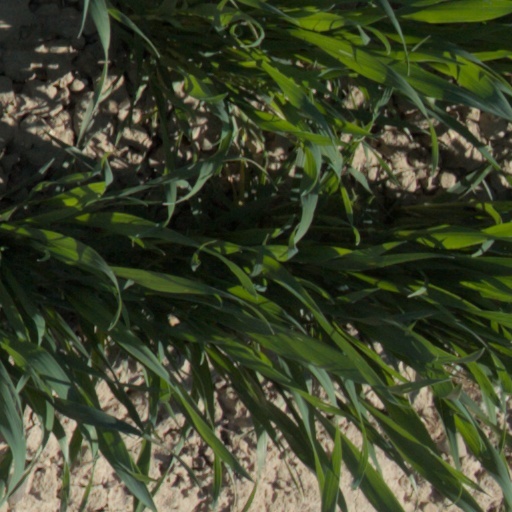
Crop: wheat